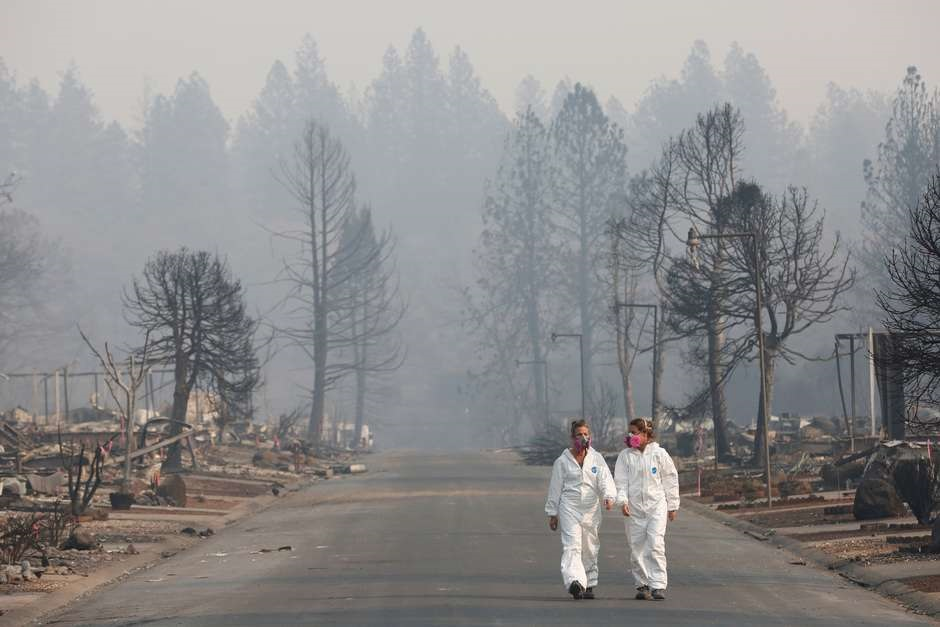
Fire: no
Smoke: yes